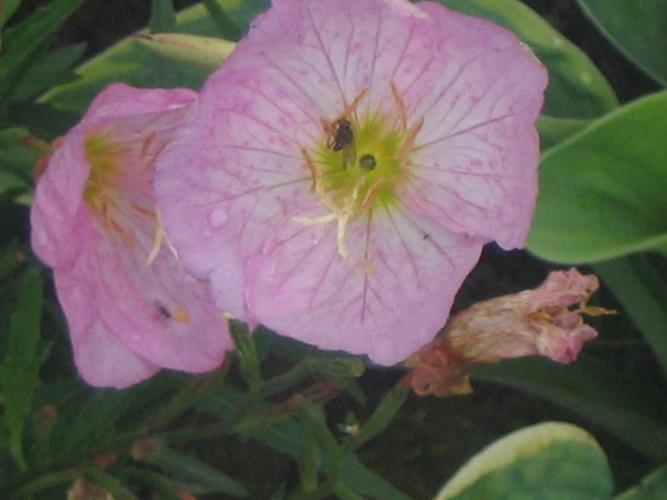
Label: pink primrose